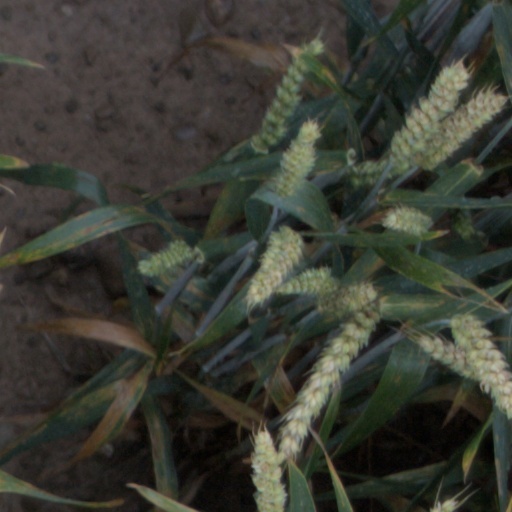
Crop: wheat